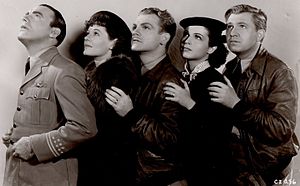
Stuart Erwin
Stuart Erwin var en amerikansk teater-, tv- og filmskuespiller.